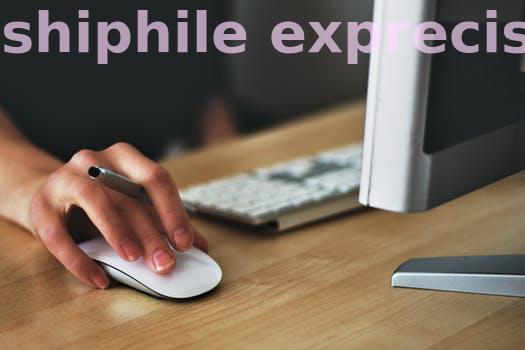
Label: Watermark